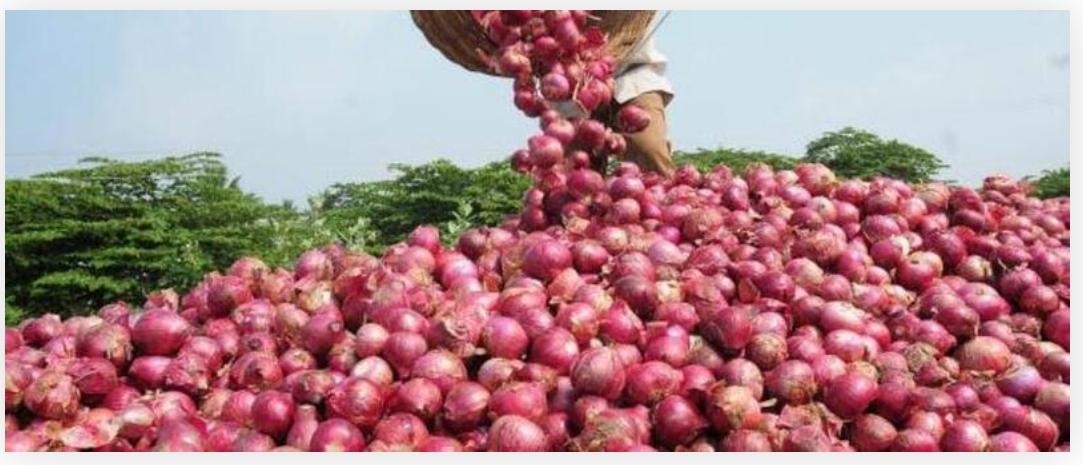
Mfanya biashara wa zao la biashara aina ya vitunguu, akiwa amebebelea kapu lililojaa bidhaa hiyo ambayo anaimimina na inaonekana imetoka kuvunwa tayari kwa masoko. Pembezoni kukiwa kumezungukwa na miti, katika eneo hilo.